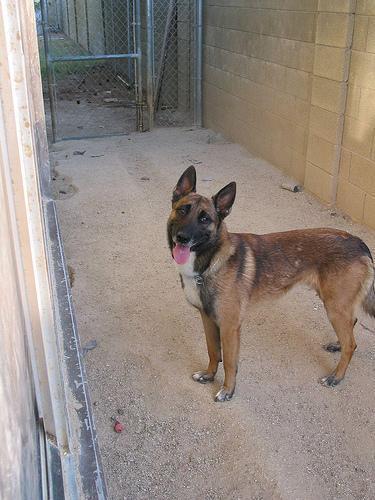
malinois